Margaretha van Bancken

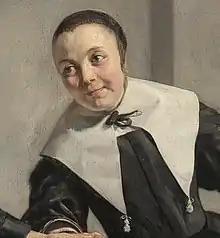
Portrait of Margaretha van Bancken, detail of double portrait by Jan de Bray

Margaretha van Bancken (Amsterdam 1628 - Haarlem 1694) was a Dutch publisher from Haarlem.